Doyle Lade

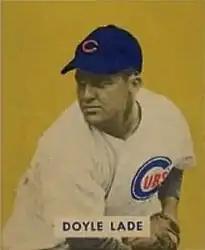
Lade's 1949 Bowman Gum baseball card

Doyle Marion "Porky" Lade (February 17, 1921 – May 18, 2000) was a Major League Baseball pitcher who pitched for the Chicago Cubs from to . Although nicknamed for his stocky frame, Lade was listed as tall and .